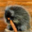
Label: porcupine